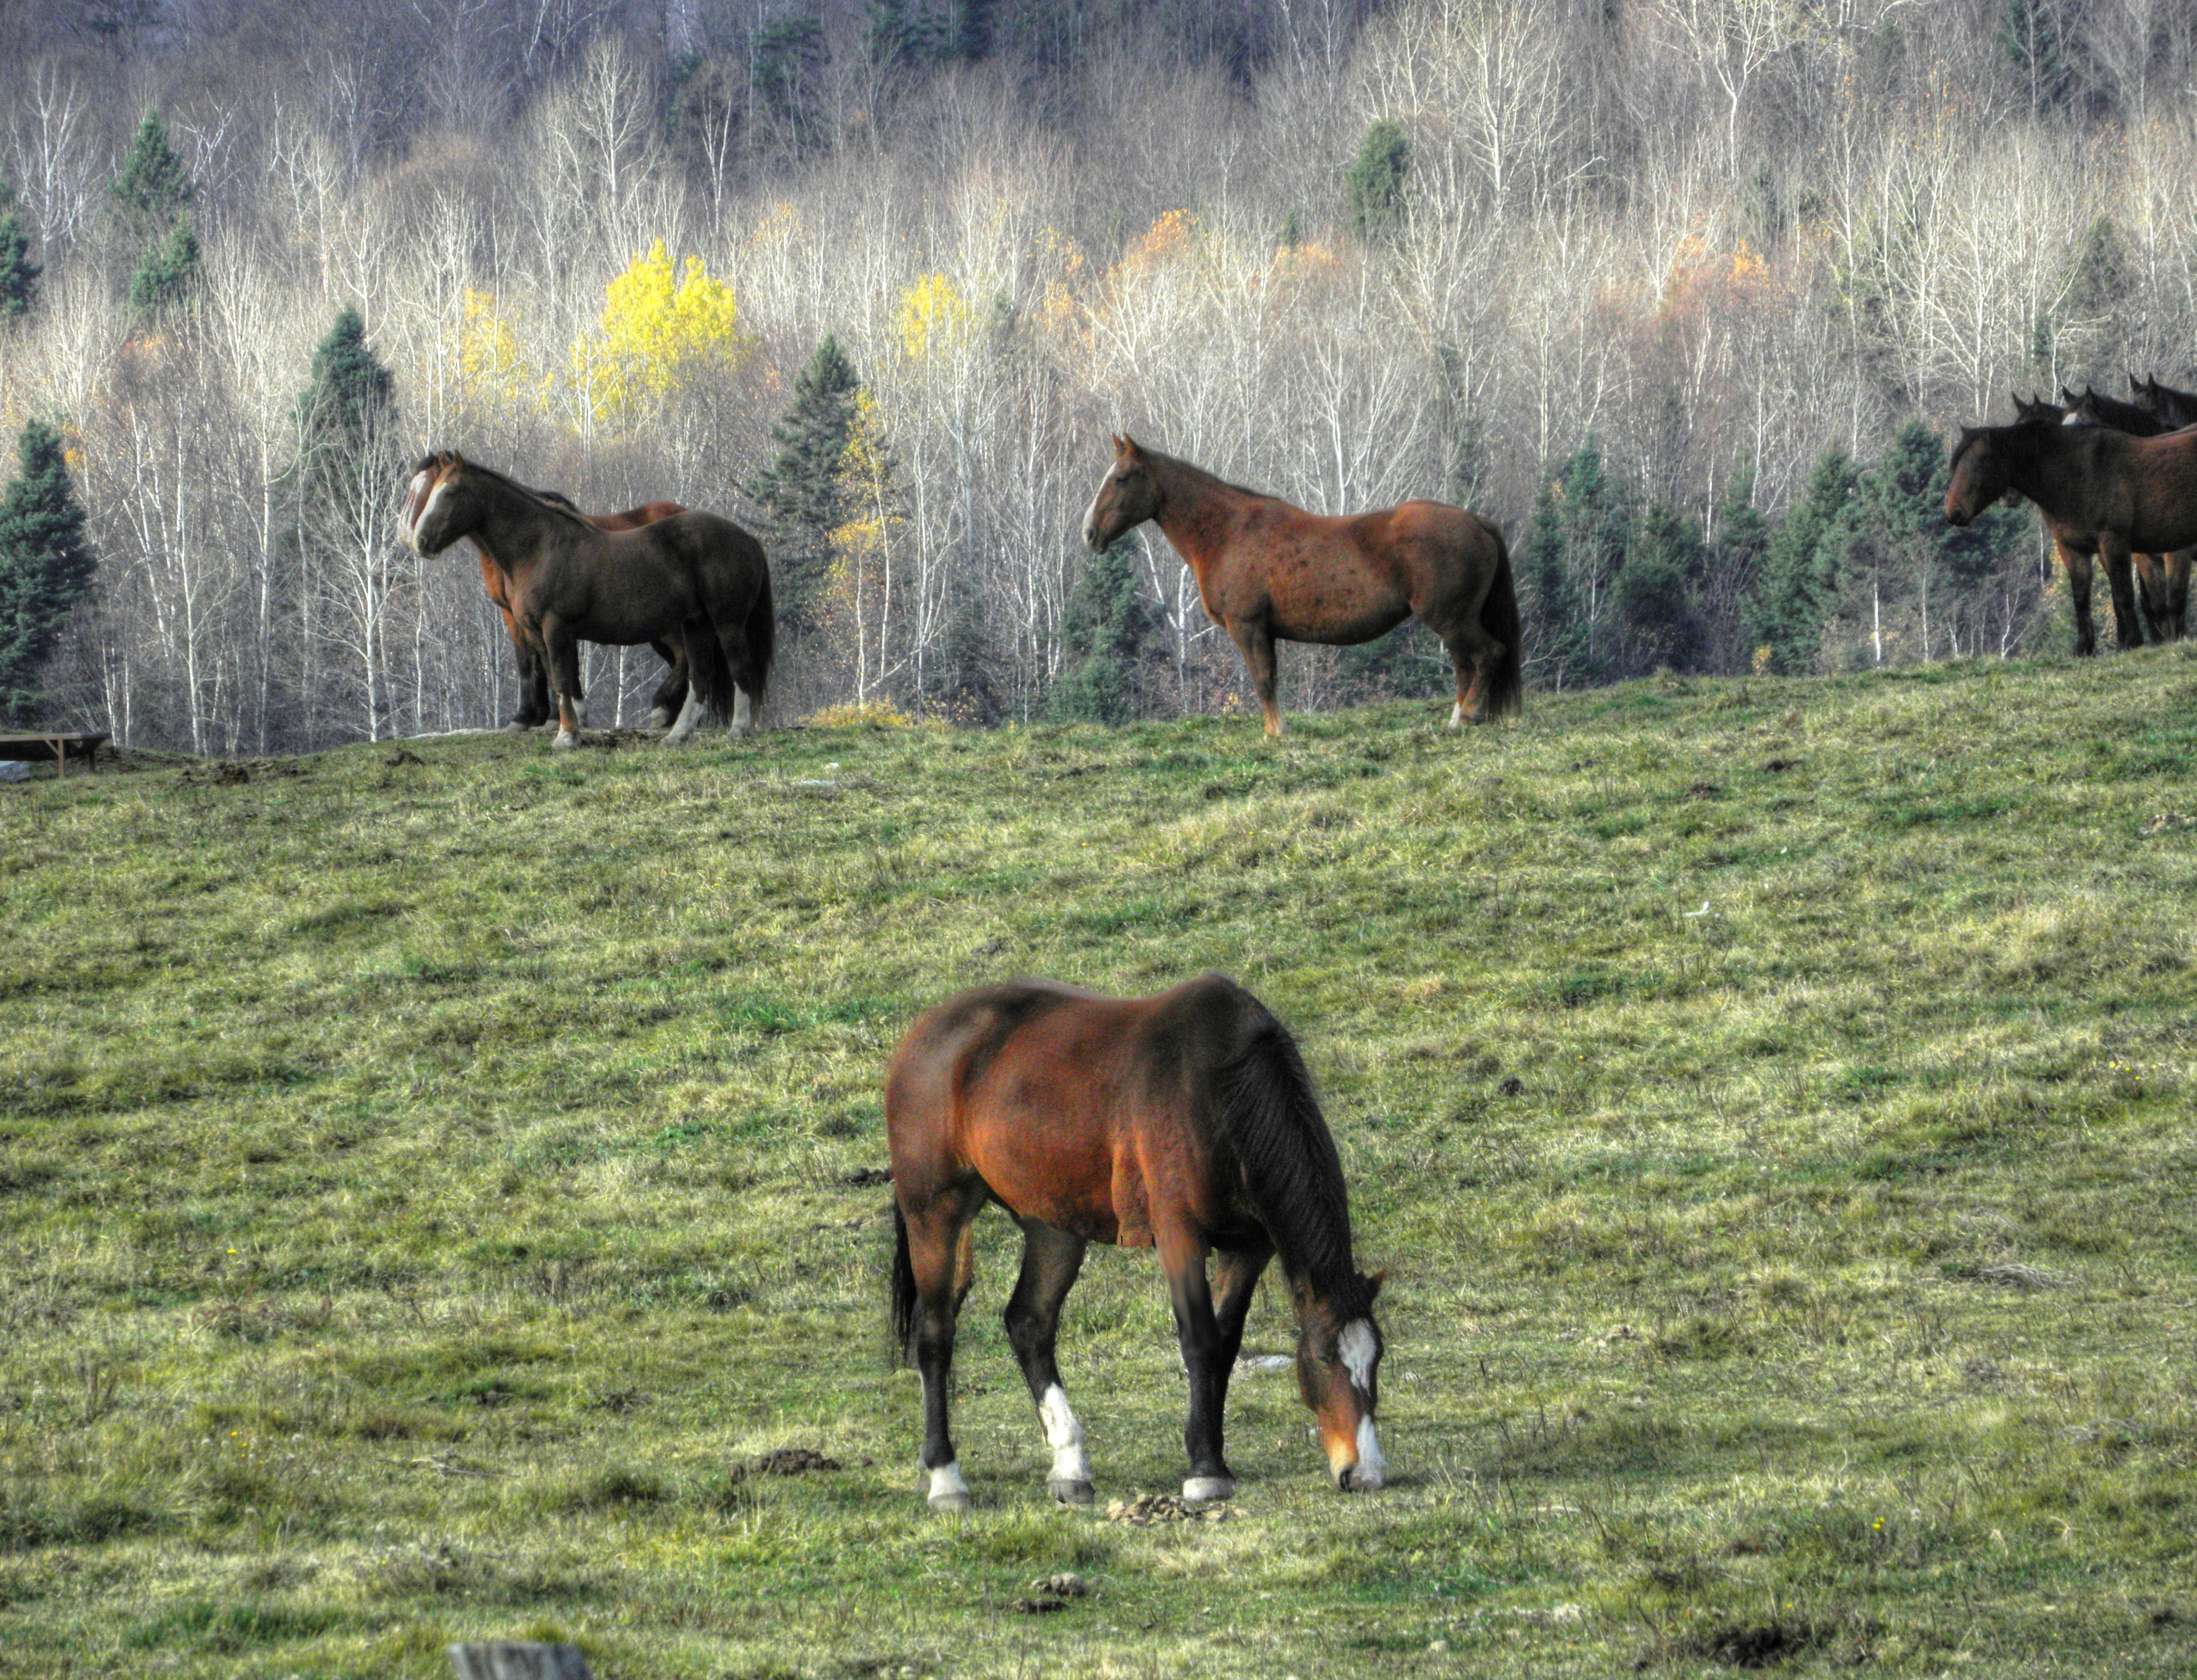
landscape, nature, meadow, prairie, fall, wildlife, herd, color, pasture, grazing, horse, mammal, fauna, horses, grassland, mare, foal, ecosystem, pack animal, horse like mammal, mustang horse